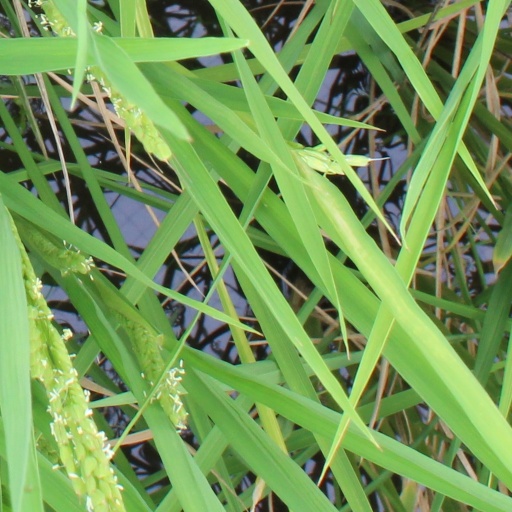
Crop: rice